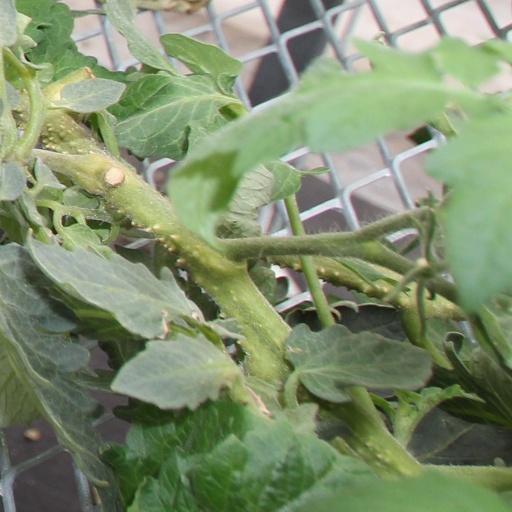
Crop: tomato